Sodom Schoolhouse

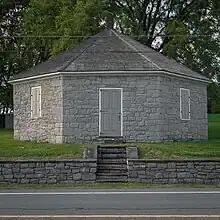
View from the south

The eight-sided single story school was built of limestone quarried nearby, has a single chimney in the center of the roof, seven windows, and a single door on the south side facing the road. A vestibule was once attached where students hung their coats. The inside was painted slate grey, and a wood-burning stove stood in the center. On the north wall was a blackboard, with a 30-foot long, 10-foot wide, 8–10-inch high platform for the teacher. The teacher's chair and desk were painted red. Two recitation benches faced the platform. Six long rough desks were placed parallel to the walls and two more were placed in the center of the room. Students within a three-mile radius attended, sometimes as many as 100 at one time, but usually only 40–60 students attended.